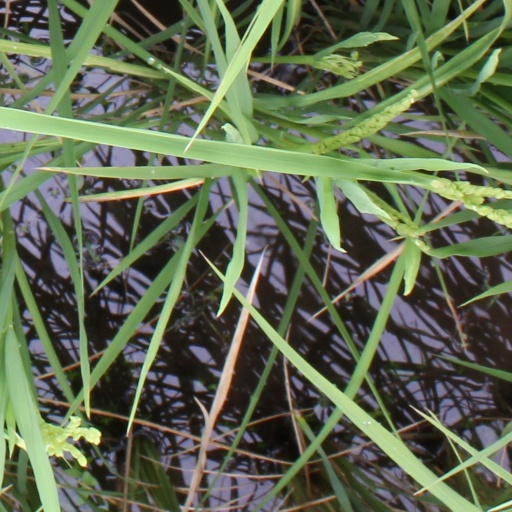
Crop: rice